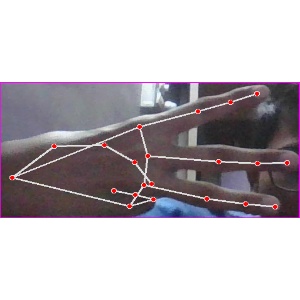
अक्षर: भ